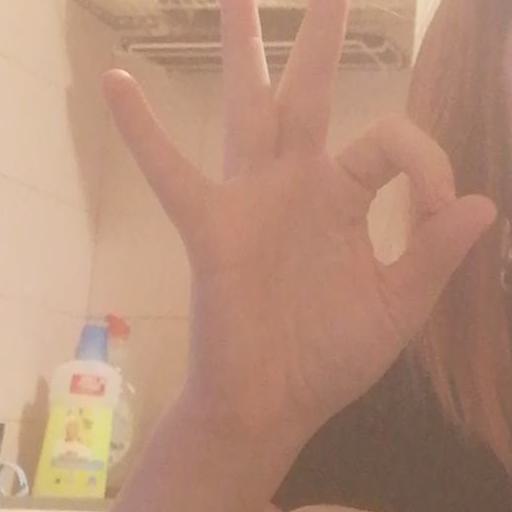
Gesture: ok